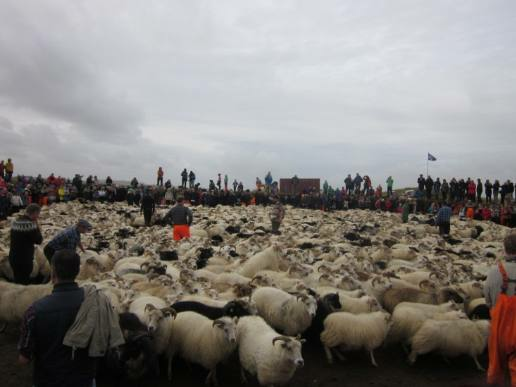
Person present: Yes